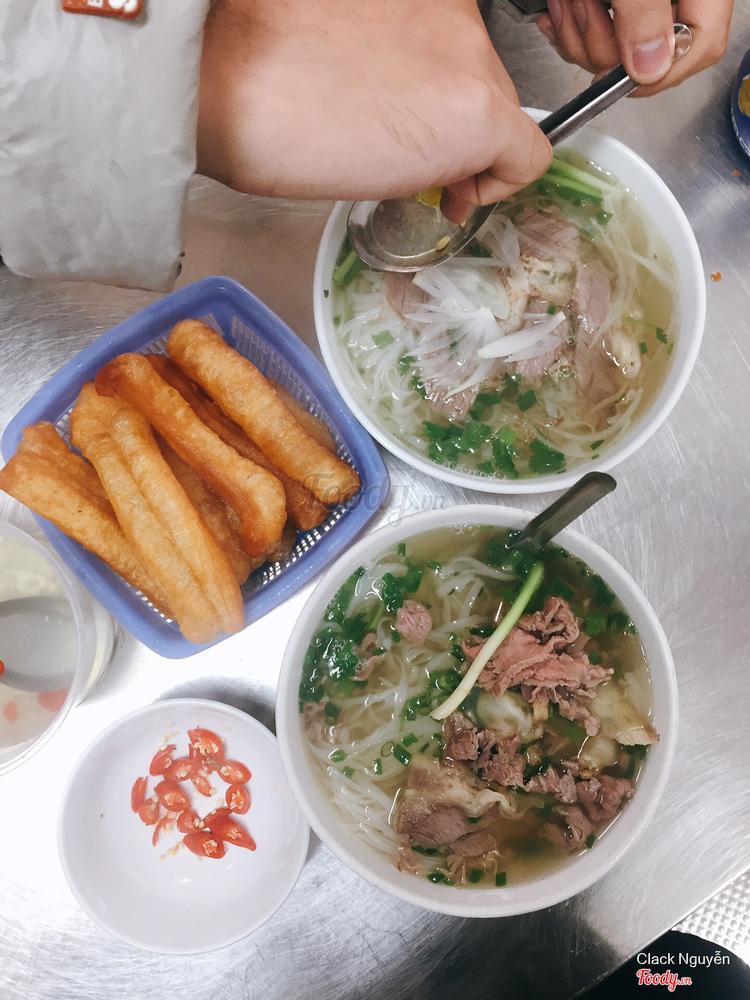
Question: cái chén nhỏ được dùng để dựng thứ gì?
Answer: cái chén nhỏ được dùng để dựng những lát ớt